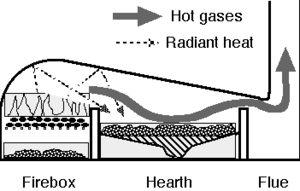
Den industrielle revolution / Opfindelser / Teknologiske fremskridt i Storbritannien / Metallurgi
Den vekselvirkende smelteovn kunne producere smedejern ved hjælp af stenkul. De brændende kul blev holdt adskilt fra jernmalmen og forurenede således ikke jernet med urenheder såsom svovl. Dette åbnede vejen for stigende produktion af jern.
Den industrielle revolution var en periode fra omkring 1760 til et tidspunkt mellem 1820 og 1840, hvor store ændringer inden for landbrug, masseproduktion, minedrift og transport havde en dybtgående betydning for socioøkonomiske og kulturelle forhold i Storbritannien. Ændringerne spredte sig senere til hele Europa, Nordamerika og til sidst til resten af verden. Den industrielle revolution udgjorde et vendepunkt for menneskehedens samfund; Næsten alle aspekter af dagligdagen blev med tiden påvirket på den ene eller anden måde.